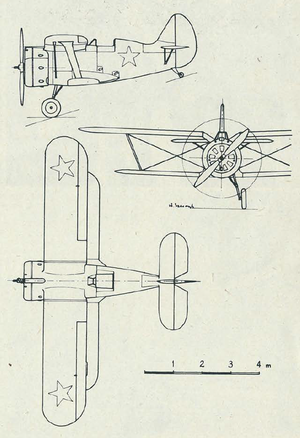
Le Polikarpov I-153 Tchaïka est un avion de chasse biplan soviétique de la fin des années 1930. Développé à partir du Polikarpov I-15, le I-153 ne servit pas longtemps, mais combattit en Mongolie, lors de la Guerre soviéto-japonaise et lors de la Grande Guerre Patriotique.